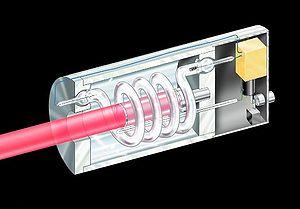
Un laser à rubis est un laser qui utilise un rubis synthétique comme milieu amplificateur solide. Le tout premier laser opérationnel était un laser à rubis fabriqué le 16 mai 1960 par Theodore Maiman au Hughes Research Laboratories à Malibu.